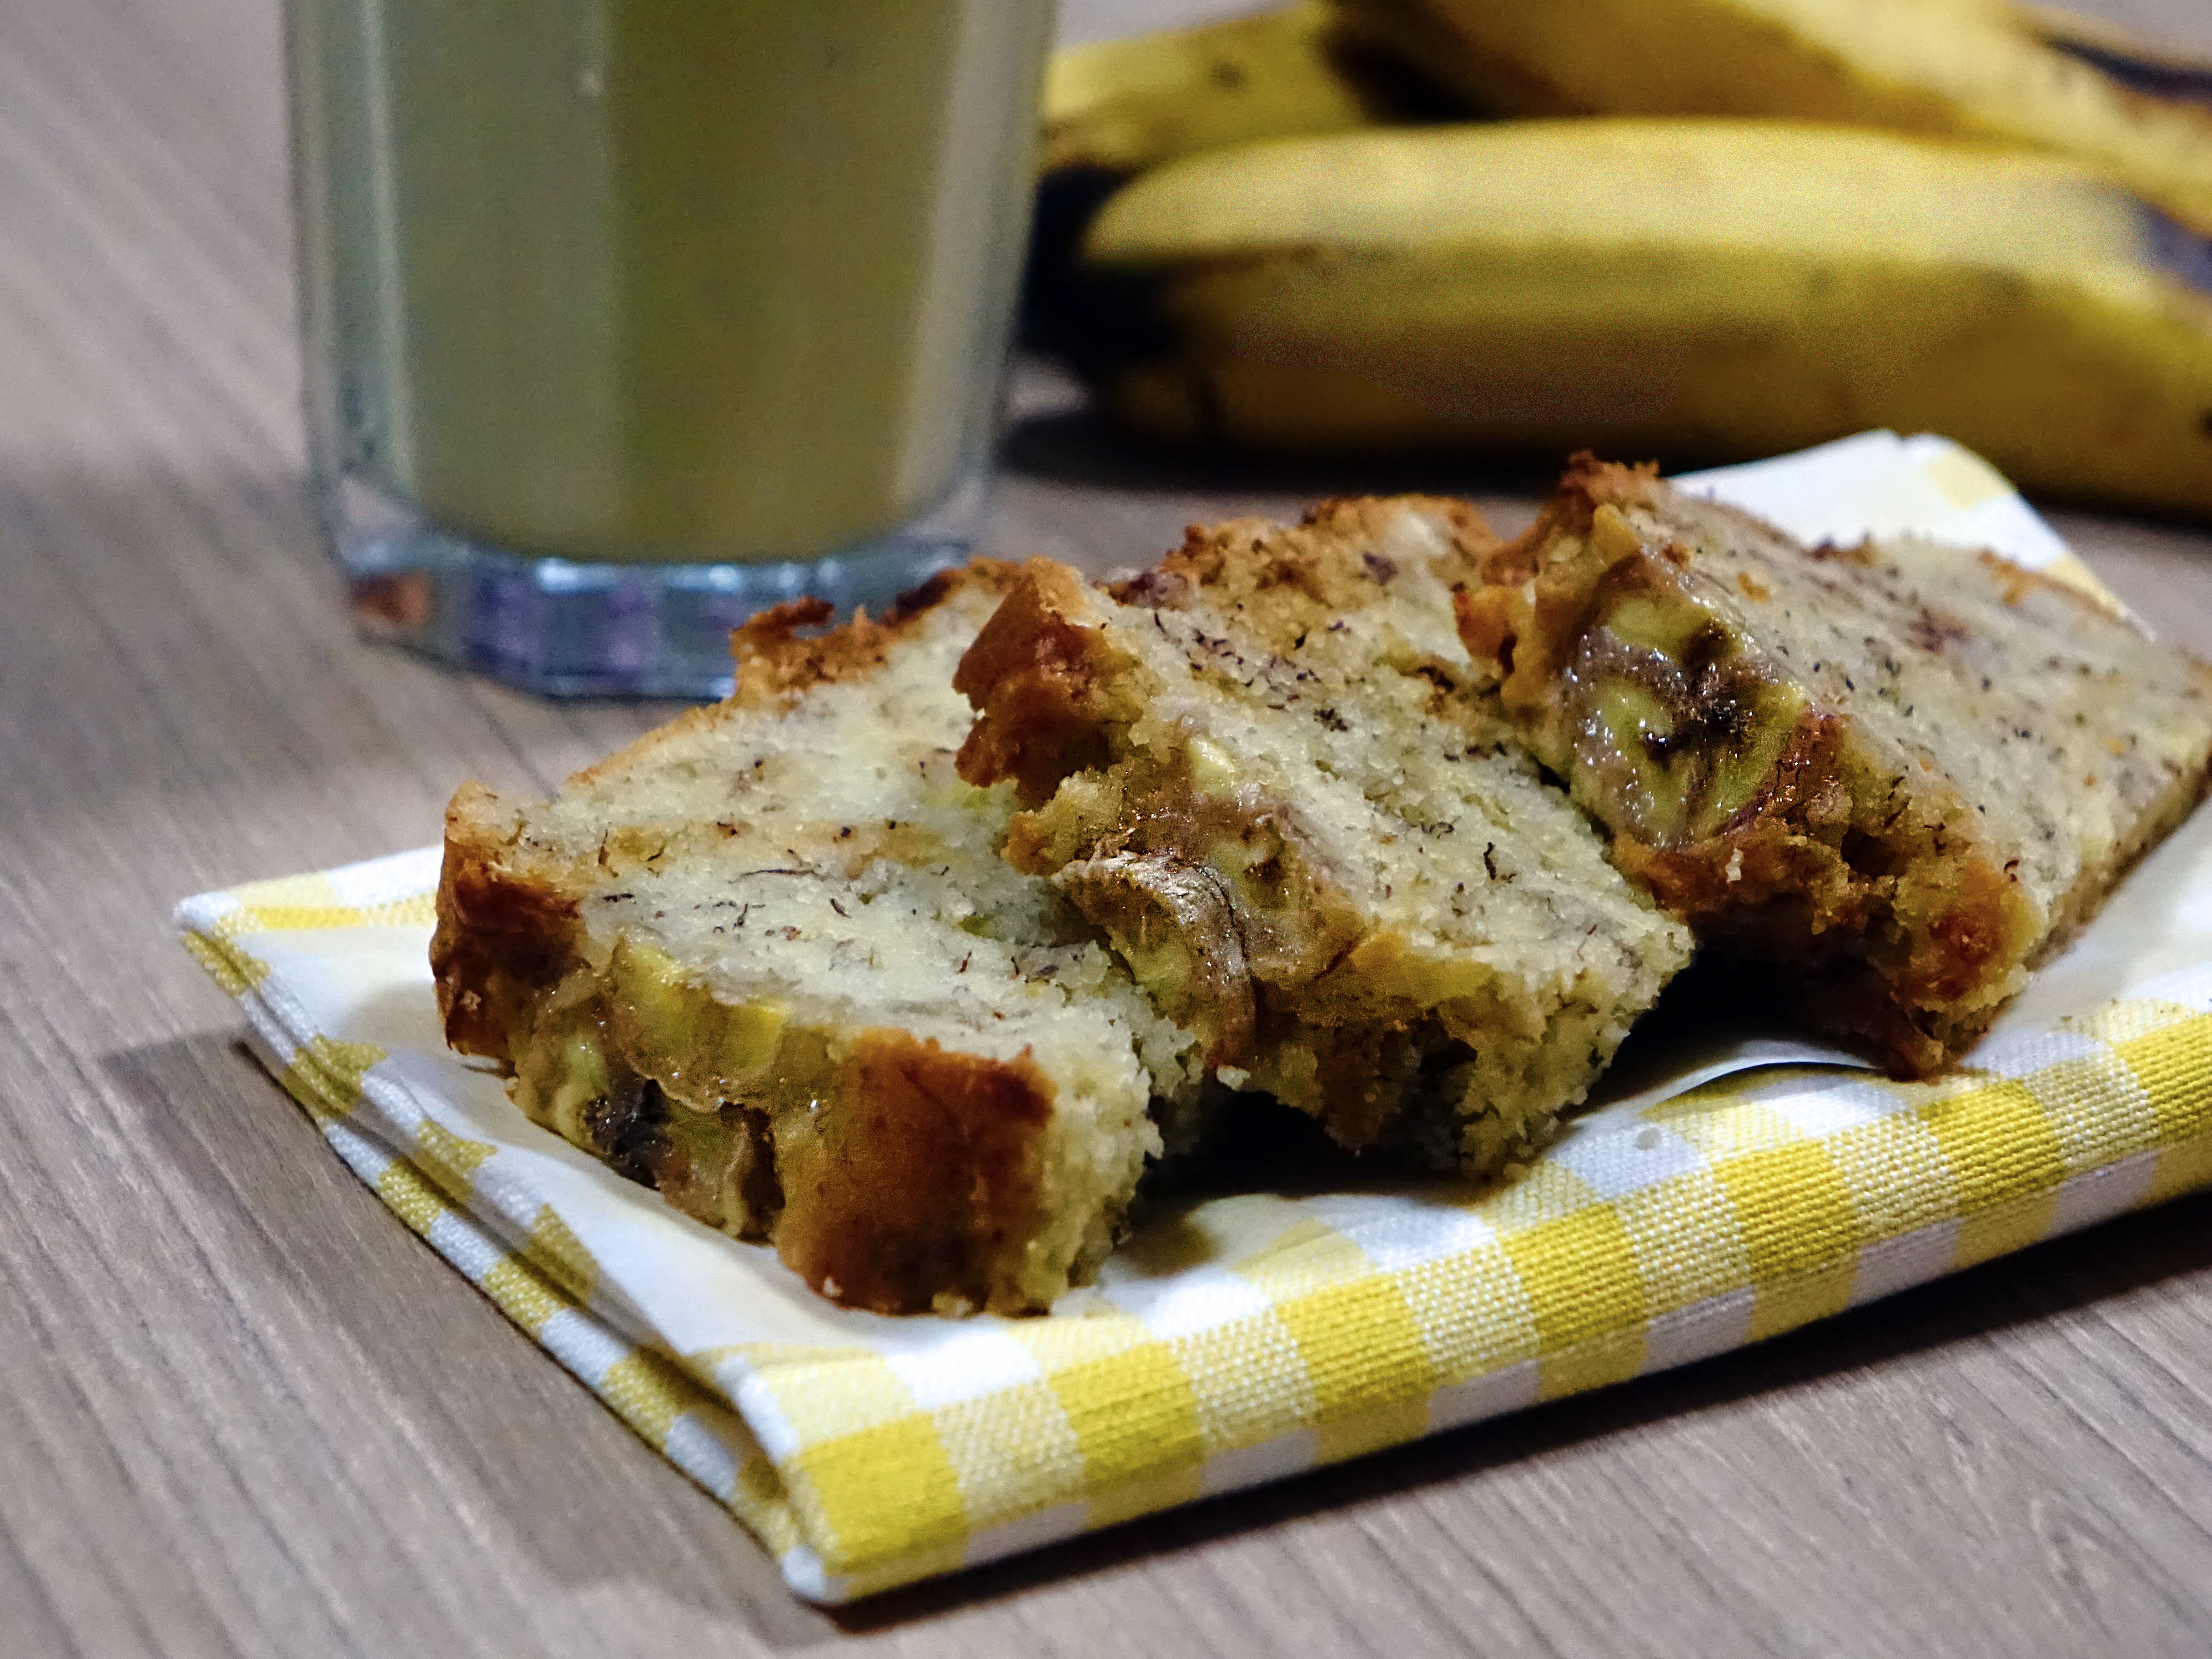
plant, sweet, dish, meal, food, produce, vegetable, yellow, banana, breakfast, baking, snack, dessert, meat, cuisine, delicious, pastry, bakery, egg, baked, butter, sugar, tasty, mini, vegetarian food, confectionery, baked goods, flowering plant, banana cake, land plant, banana bread